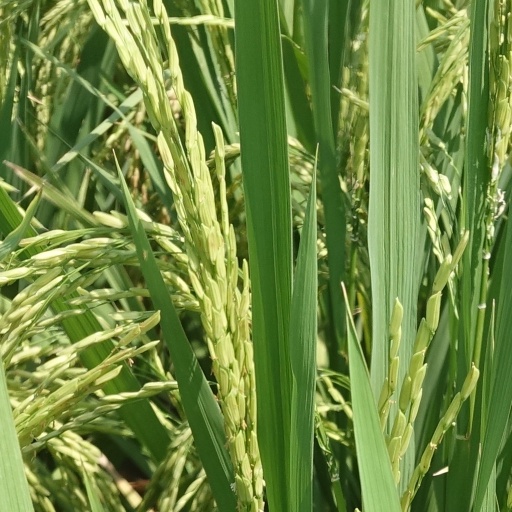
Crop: rice